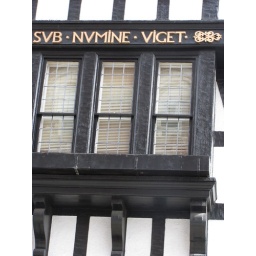
now we come to the part of the day when i took pictures of doors and windows in princeton......